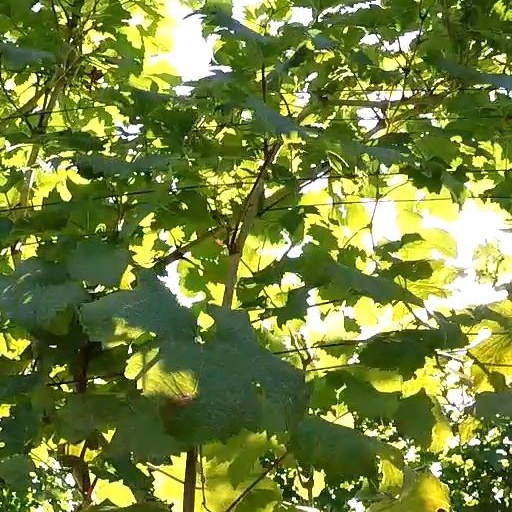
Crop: grape